Lightning Bolt (film)

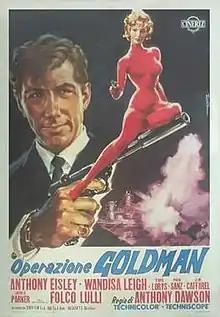
Italian film poster

Lightning Bolt is a 1966 spy-fi film shot in Techniscope in 1965 that was directed by Anthony Dawson in his first entry into the Eurospy genre. The film was co-financed and released in the US by the Woolner Brothers who re-titled it "Lightning Bolt" with the tagline "strikes like a ball of thunder". It was released as a double feature with "Red Dragon" in 1967 two years after the film had been shot. The film's star, Anthony Eisley, commented that the film was released too late to take advantage of the James Bond craze.